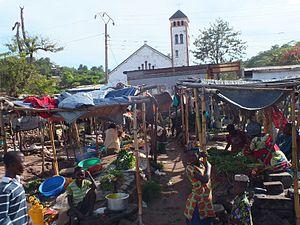
Le marché en face à l'église Maïndéleo qui signalise le centre-ville de Kalémie.עברית: העיר קלמי - הכנסייה והשוק הקטן.Kiswahili: Kongo, jiji Kalemie na kanisa ya katolika Maindeleo na sokoni.
Kalemie, anciennement Albertville, est une ville de la République démocratique du Congo, chef-lieu de la province du Tanganyika.